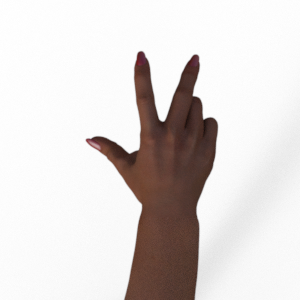
Label: scissors